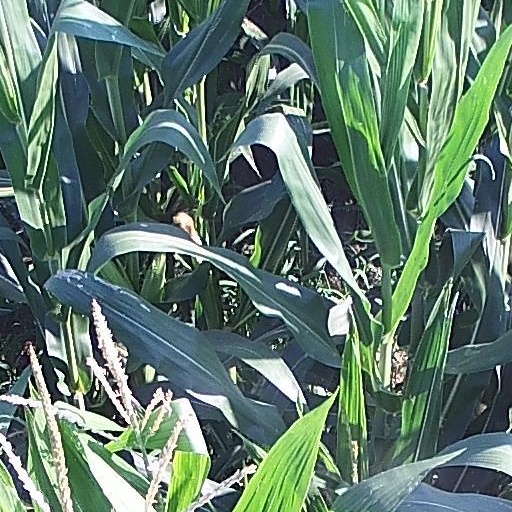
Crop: maize; corn